Daren Sammy Cricket Ground

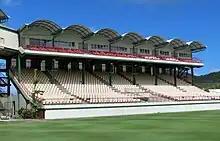
Main stand.

The cricket ground is known for its high standard facilities and is regarded by the West Indies Cricket Board as a standard for current and future venues in the Caribbean. Its outfield, a perfect oval, is predictably lush green. It also became the first international ground in the Caribbean to receive floodlighting with the installation of 6 floodlight towers in 2006, enabling the hosting of day/night matches. In May 2006 it hosted the first ever international Day/Night ODI match in the Caribbean when the West Indies took on Zimbabwe. Due to the unfavourable time zone differences between the Caribbean and the large cricket markets in the far east international day/night matches have been few and far between.